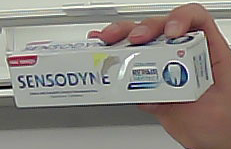
Product: sensodyne_toothpaste